Serena Ryder

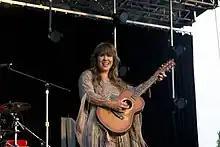
Ryder at Hillside, 2011

After writing more songs while in Los Angeles with Jerrod Bettis and Jon Levine, Ryder released "Harmony" on November 27, 2012. The first single "Stompa", co-written with Bettis, was used in an episode of ABC television's "Grey's Anatomy", quickly climbed the charts, and became certified platinum in January 2013. In the United States, less than two months after its release, it was at number 14 on the charts. In Canada, Ryder became the first Canadian artist to be number one on the CBC's "Radio 2 Top 20" chart, days after the release of "Harmony". “Stompa” was played in four radio station formats: Modern Rock, Hot AC, Top 40 and Adult Contemporary. Ryder's song "What I Wouldn't Do" is used in the promotional video for the Saskatchewan Roughriders.